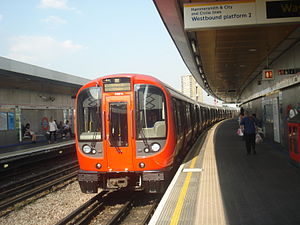
Circle line
Litra S7-tog på Wood Lane på vej mod Hammersmith.
Circle line er en London Underground-rute i en spiralform, der kører fra Hammersmith til Edgware Road og derefter i et loop en gang rundt om det centrale London og tilbage til Edgware Road. Jernbanen er under terræn på den centrale strækning og i loopet øst for Paddingdon og, modsat Londons dybtliggende tube-baner, er jernbanetunnellerne beliggende lige under overfladen og er af en størrelse svarende til de britiske fjernbaner. Banen er farvet gul på netværkskortet og de 27 km betjener 36 stationer, inklusive hovedparten af Londons fjerntogsterminaler. Størstedelen af ruten og alle stationerne deles med District, Hammersmith & City og/eller Metropolitan lines. Circle line og Hammersmith & City line har til sammen over 114 million rejsende hvert år. 21 af de 36 stationer er under jorden.